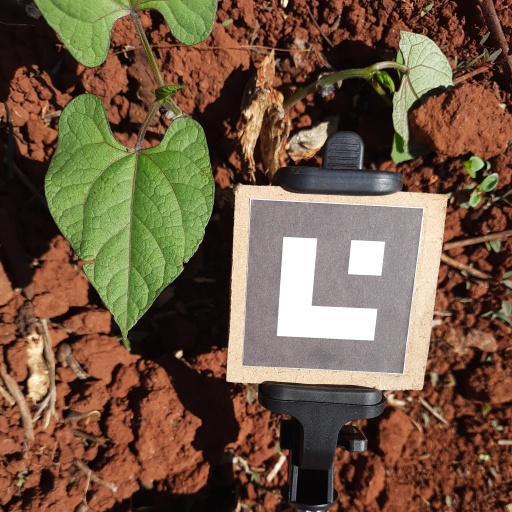
Observations: flat surface, eating holes in the edge, under sunlight